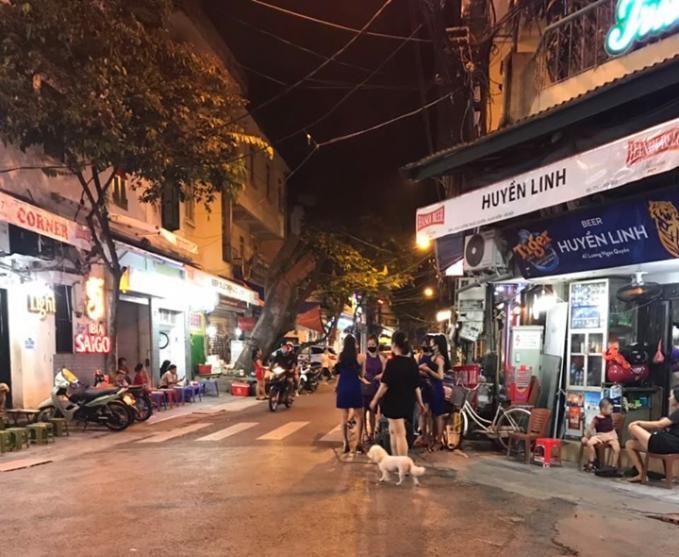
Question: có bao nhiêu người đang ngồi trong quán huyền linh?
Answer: có một cậu bé và một bạn nữ đang ngồi trong quán huyền linh